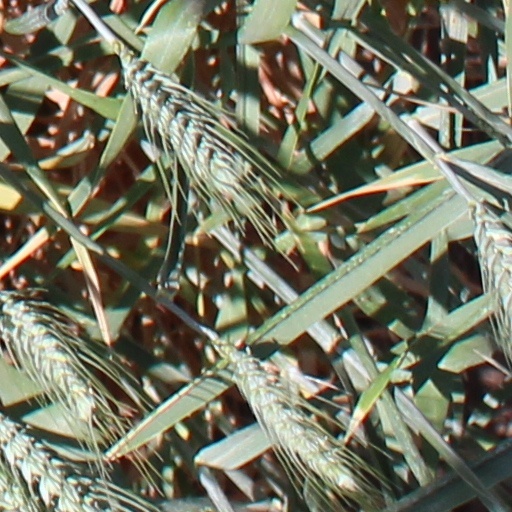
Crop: wheat